Describe the emotion expressed in this image:  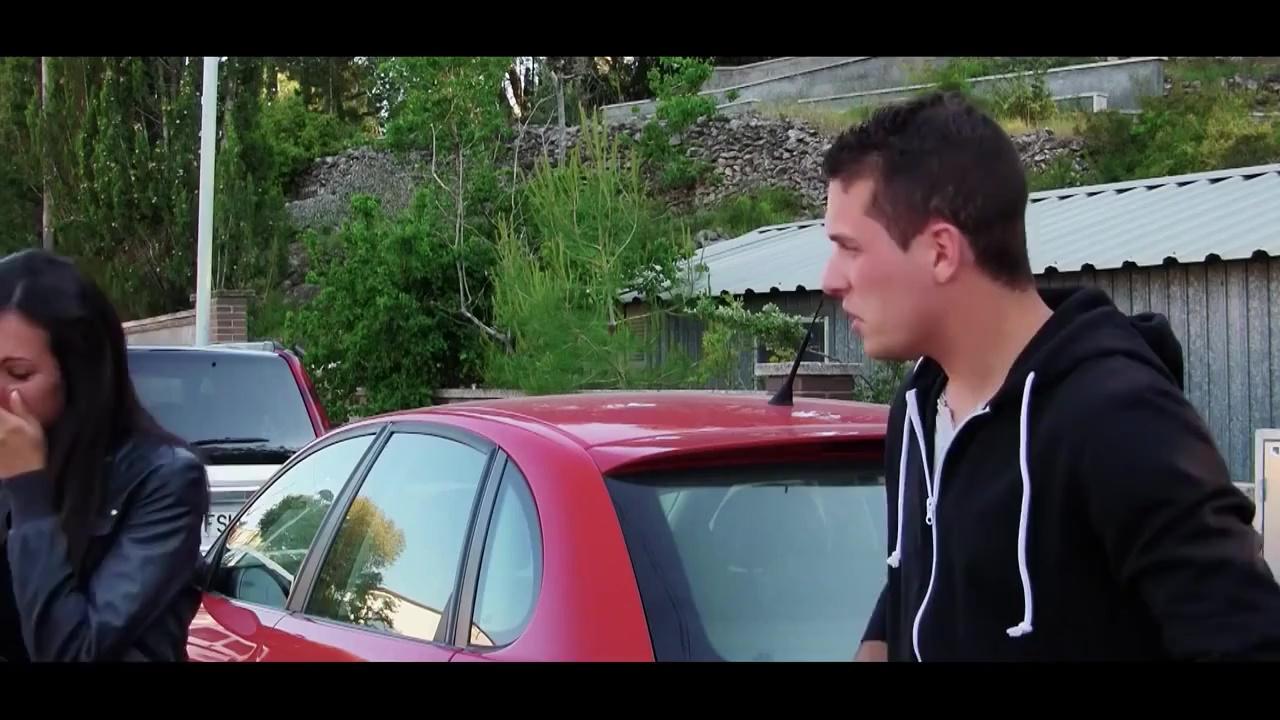
This person displays Pain, valence and arousal with low intensity.